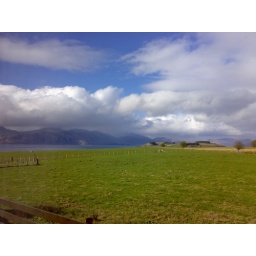
Morven from my bedroom window in my B&B in Port Appin